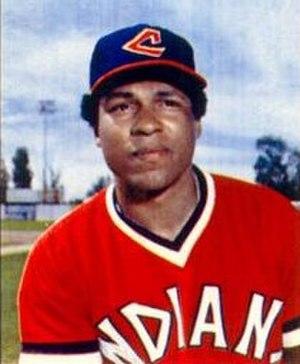
Andre Thornton, né le 13 août 1949 à Tuskegee, est un joueur américain de baseball qui évolua en Ligue majeure de 1973 à 1987.